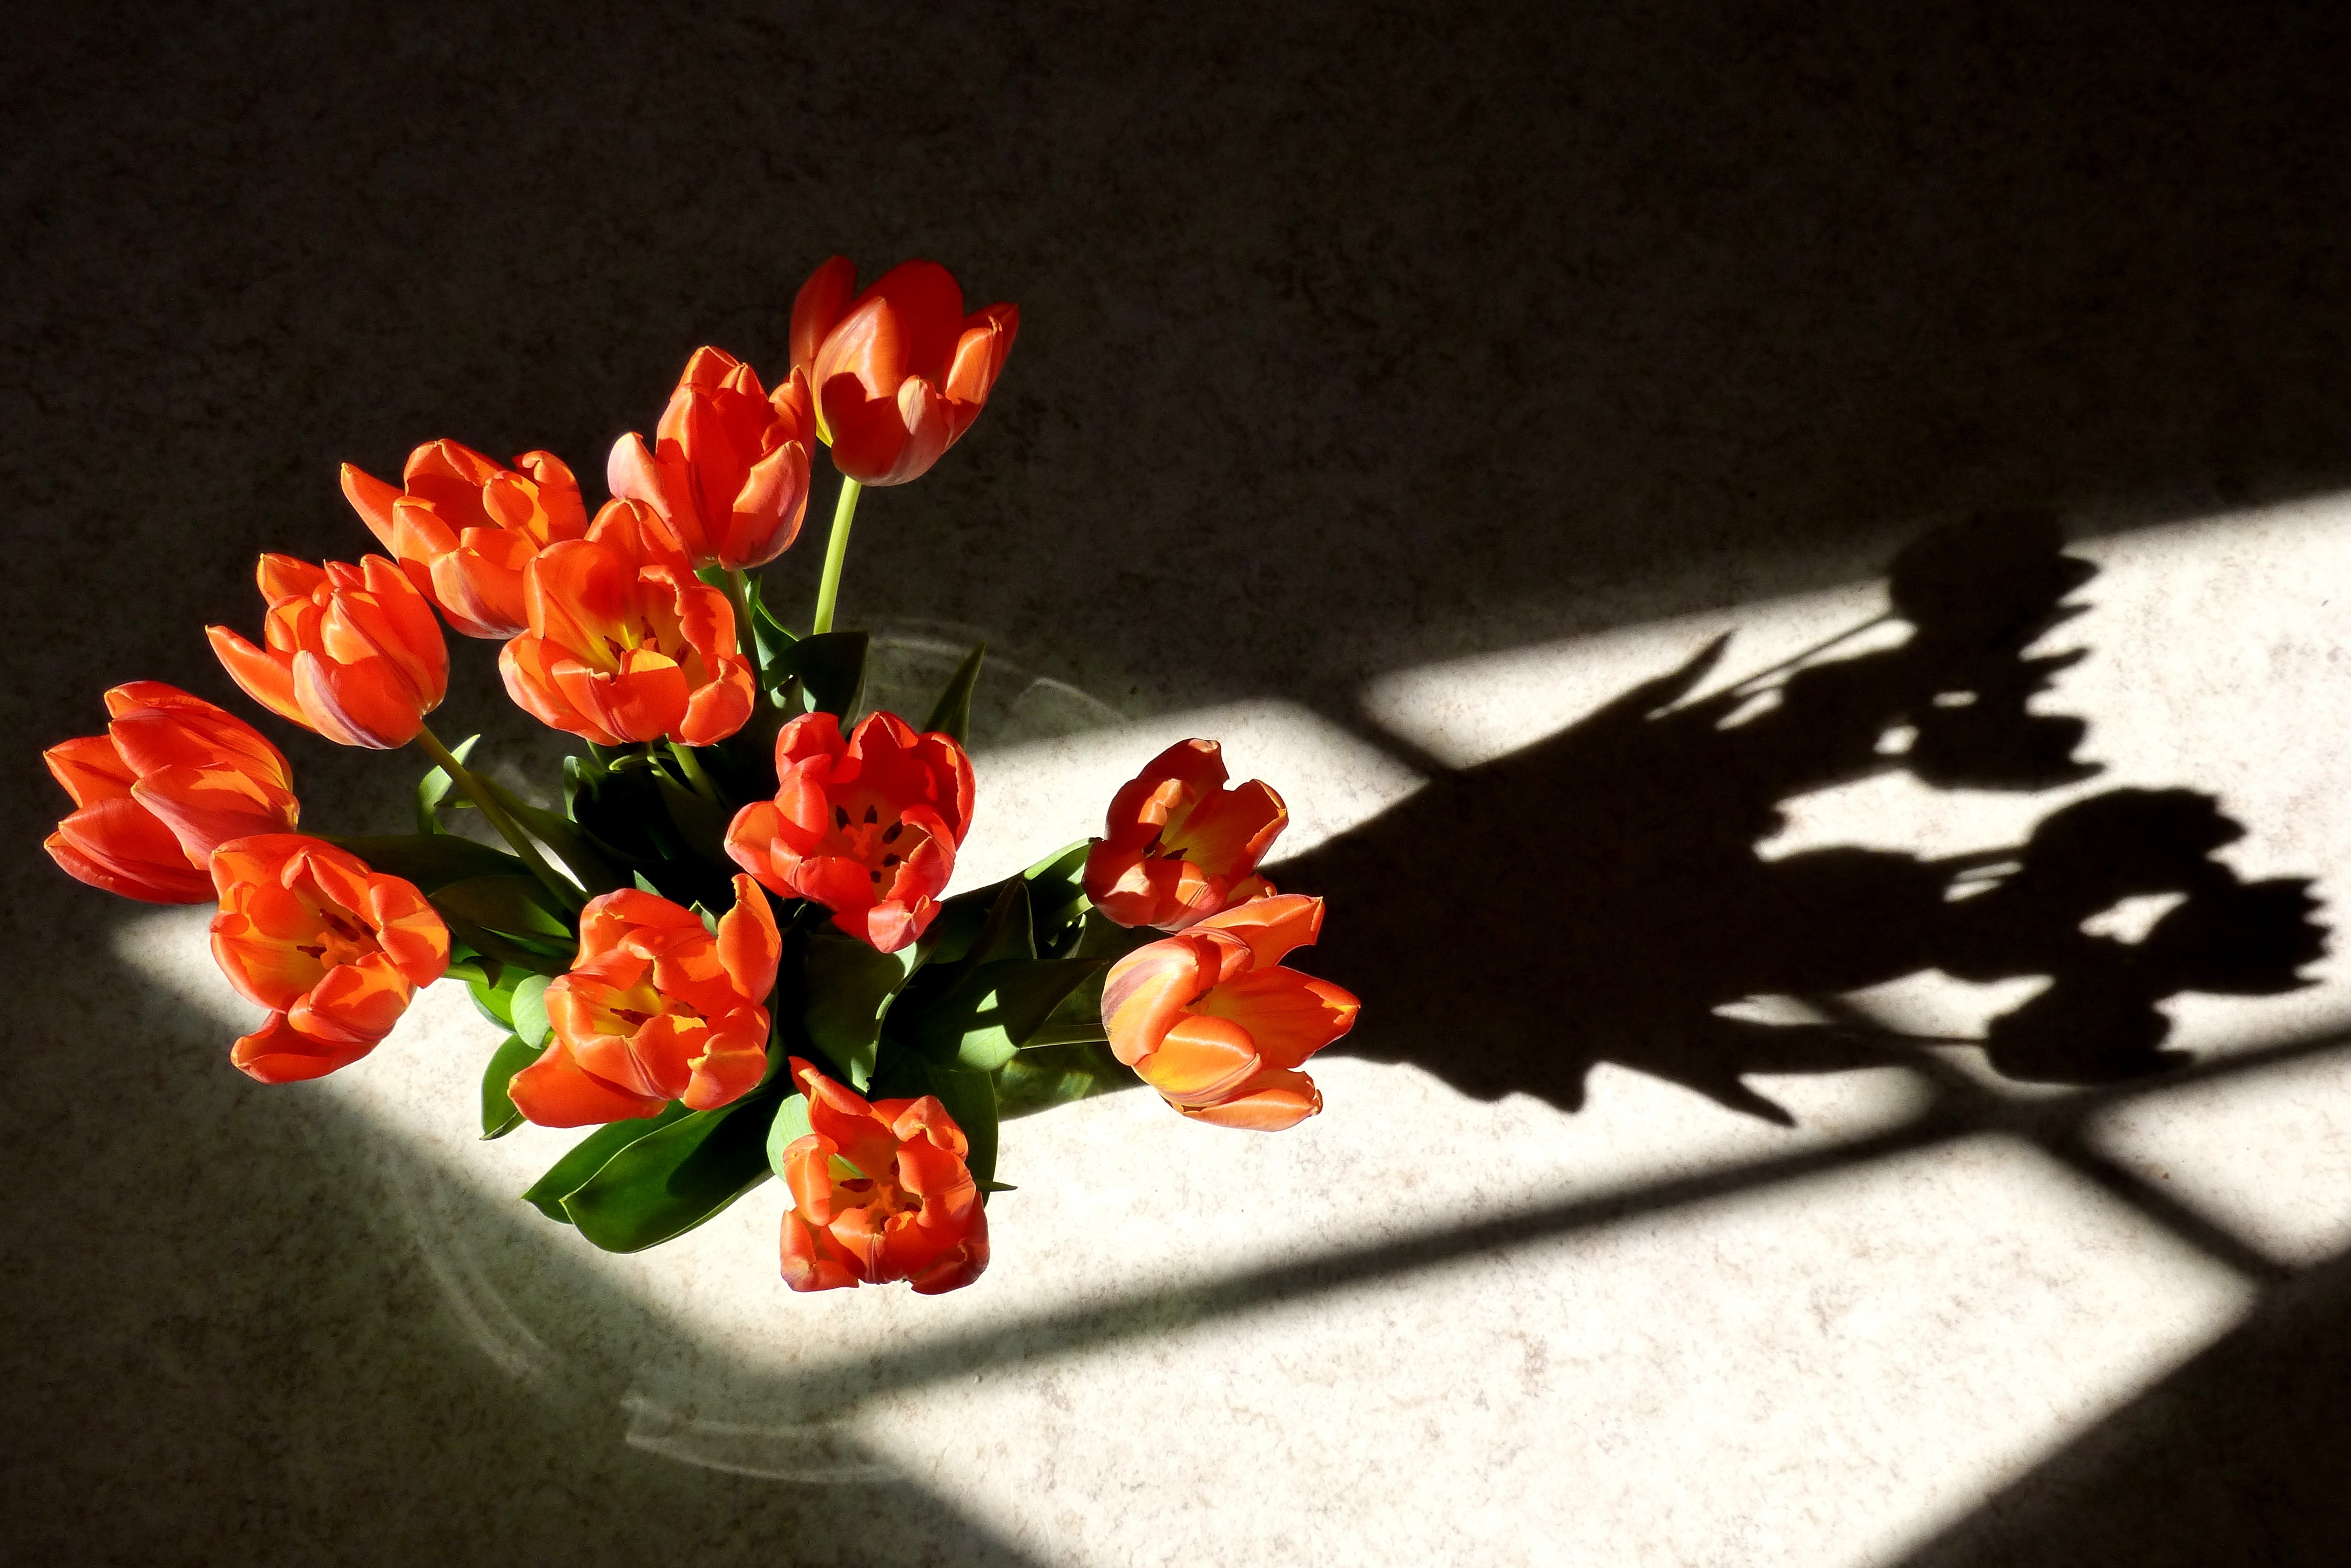
nature, blossom, plant, leaf, flower, petal, bloom, tulip, spring, red, shadow, flora, close up, tulips, floristry, macro photography, flowering plant, flower bouquet, floral design, land plant, flower arranging